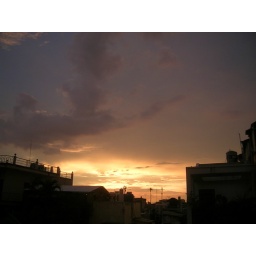
sunset sky above our office in Ho Chi Minh City, Vietnam